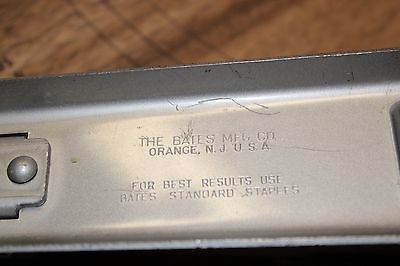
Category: stapler